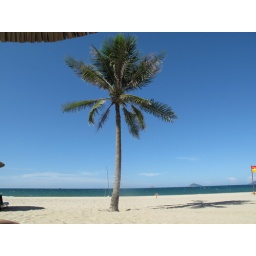
and sand painfully hot to walk on. my first time in the water this year - body temperature - lovely